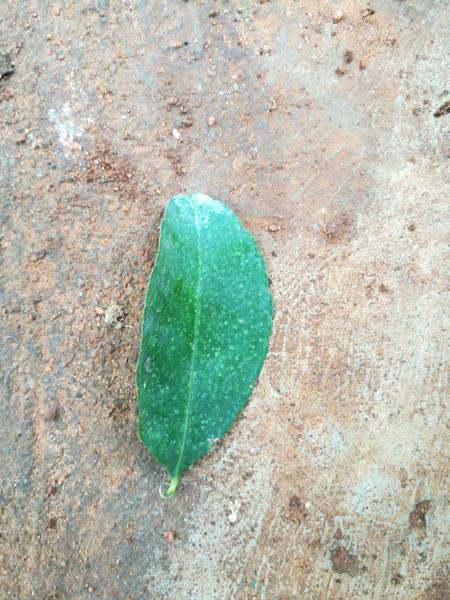
Plant: Citron lime (herelikai)